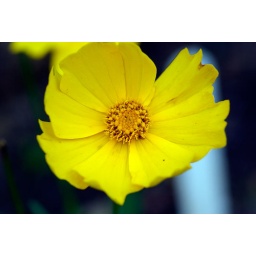
A yellow flower in my garden in chester